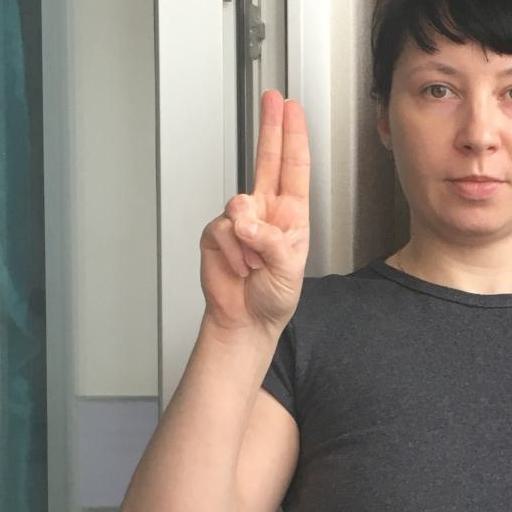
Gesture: two_up